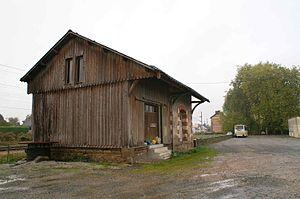
Façade bois de l'ancienne halle marchandises de la gare de Malansac.
Malansac [malɑ̃sak] est une commune française située dans le département du Morbihan, en région Bretagne.
La gare de Malansac est une gare ferroviaire française de la ligne de Savenay à Landerneau, située place de la Gare, à proximité du centre bourg de la commune de Malansac, dans le département du Morbihan en région Bretagne.